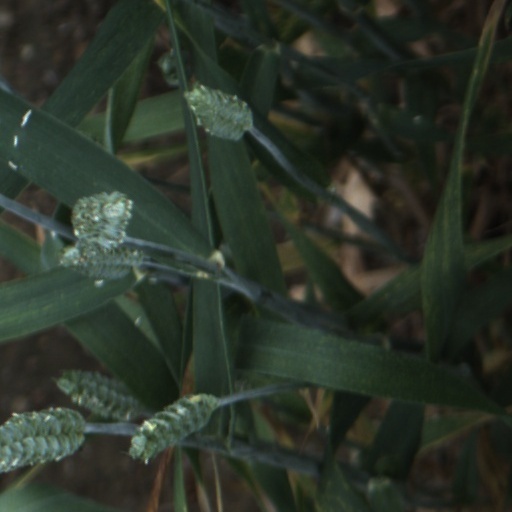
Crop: wheat